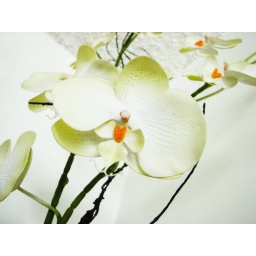
for her fake Chinese rubber plant in the fake plastic earth.